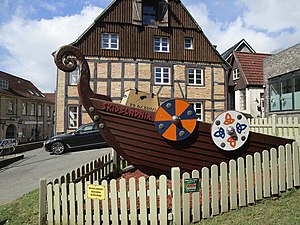
Lolfod / Galleri
Mytesti i Slesvig-Lolfod, her: Gengivelse af gudeskibet Skidbladner
Lolfod eller Lollfuß er navnet på en gade og bydel i Slesvig by i det nordlige Tyskland, beliggende vest for byens centrum. Mod nord afgrænses bydelen af Nystaden. Mod vest forbinder Gottorpdæmningen bydelen med Frederiksberg.